2015 Toyota/Save Mart 350

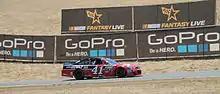
Kurt Busch dominated the early stages of the race.

A. J. Allmendinger won the pole with a time of 74.385 and a speed of . "I’ve really got to thank all my guys that are here and especially back at the shop," Allmendinger said. "They’ve worked on this car so much to do everything that we need to get as much speed out of it as possible. So, it’s a good day, but we’ve got to focus on tomorrow.” “It has a nice balance all the way through, the braking and transmission gears, and the overall corner speed," Kurt Busch said after qualifying second. "It’s a nice package that (crew chief) Tony Gibson gave me, and all the guys back at the shop." “Yeah, we kind of overachieved today," Matt Kenseth said after qualifying third. "We were really bad yesterday, we were really bad the first round. I’m pleasantly surprised and kind of confused as far as we’ve been off, but we’ll take that.” "I think the car was capable of being at least first or second," Jeff Gordon said after qualifying fifth. "I missed one corner there on that last run and I don’t know how much that cost me, but overall it was a really solid effort." Brendan Gaughan was the lone driver that failed to make the race.